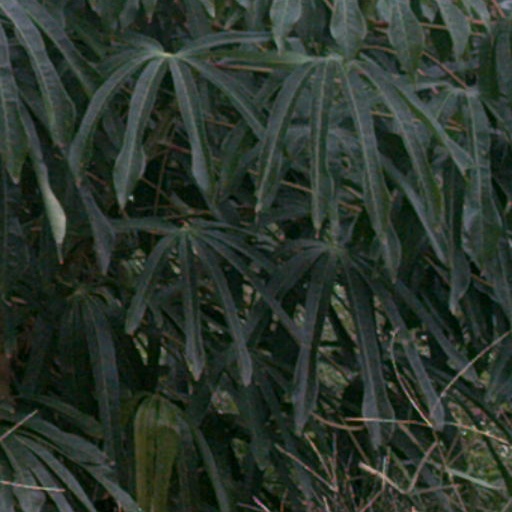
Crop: cassava